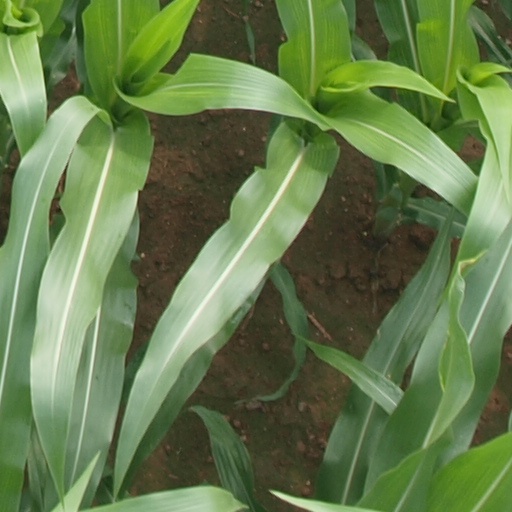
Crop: maize; corn